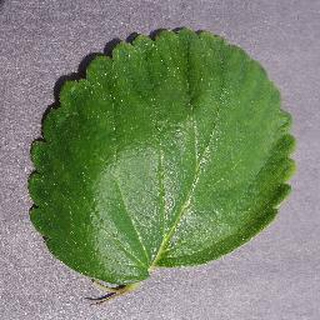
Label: healthy_strawberry